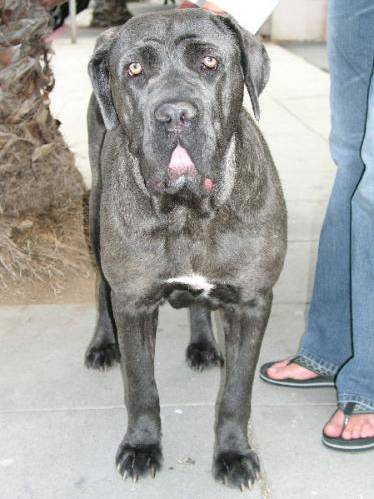
Label: dog